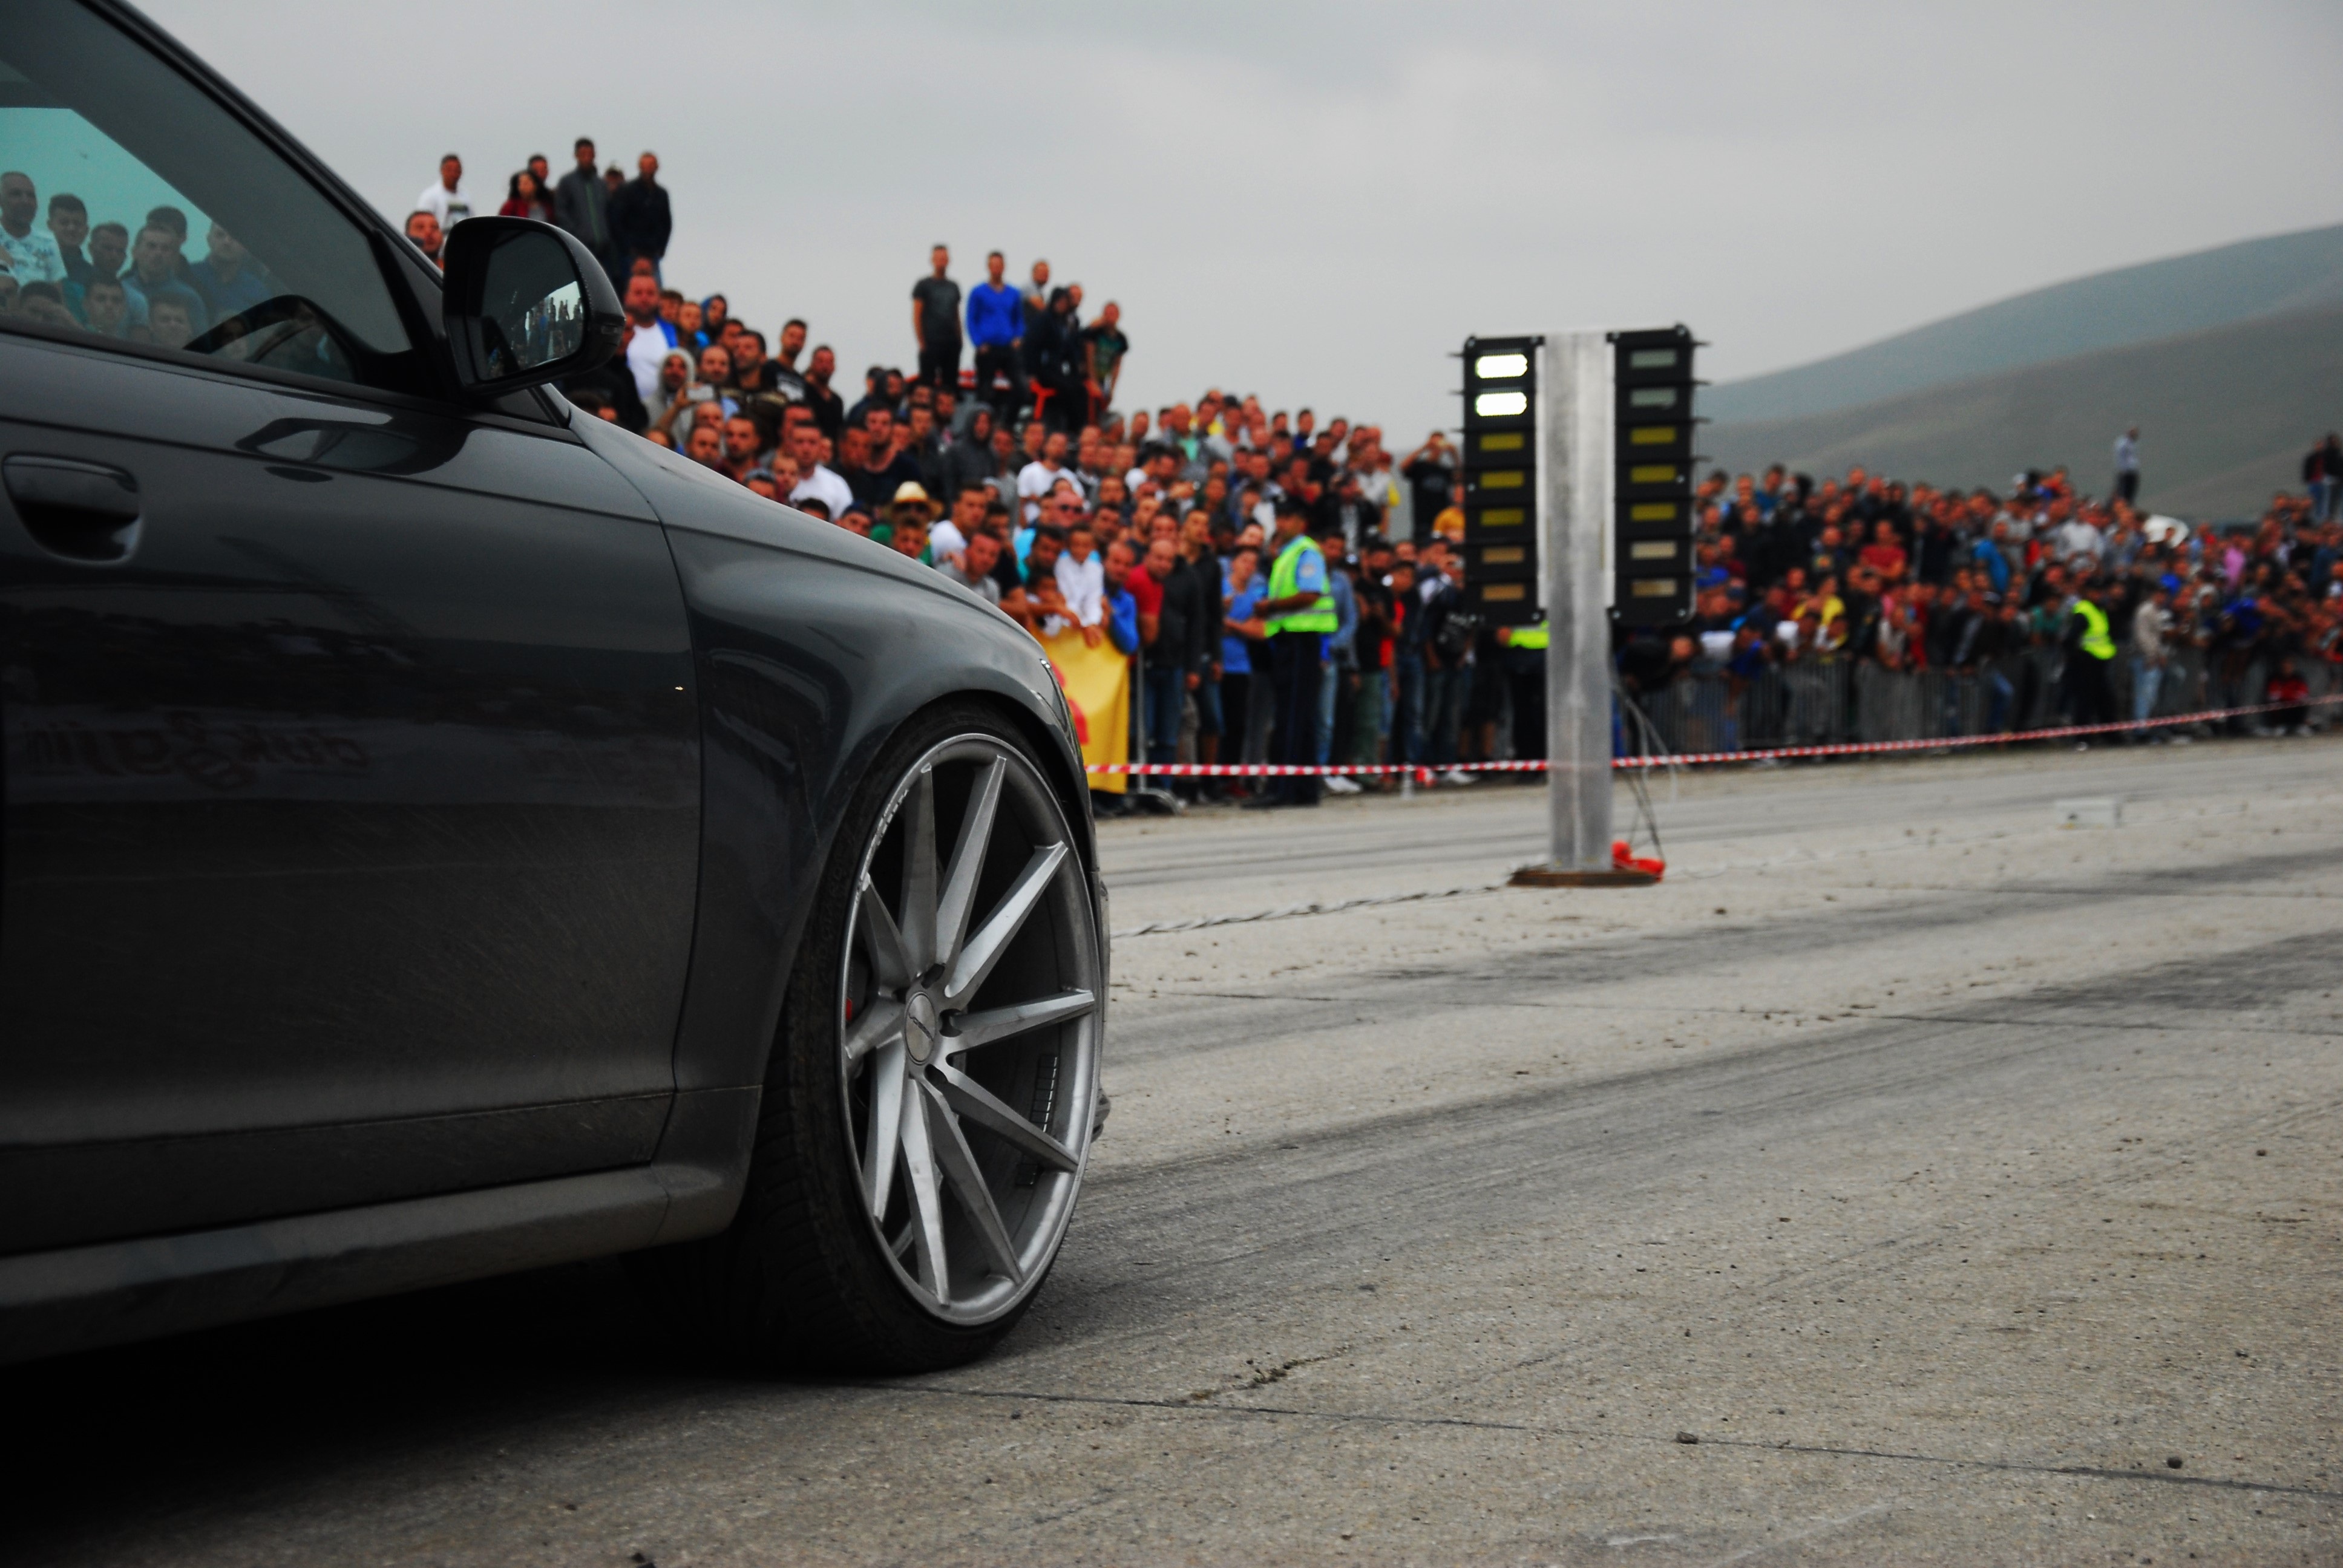
sport, street, car, wheel, driving, asphalt, transportation, europe, vehicle, weather, auto, black, speed, sports car, aston martin, supercar, helmet, tires, racing, bmw, audi, vehicles, rims, drag race, acceleration, land vehicle, automobile make, automotive design